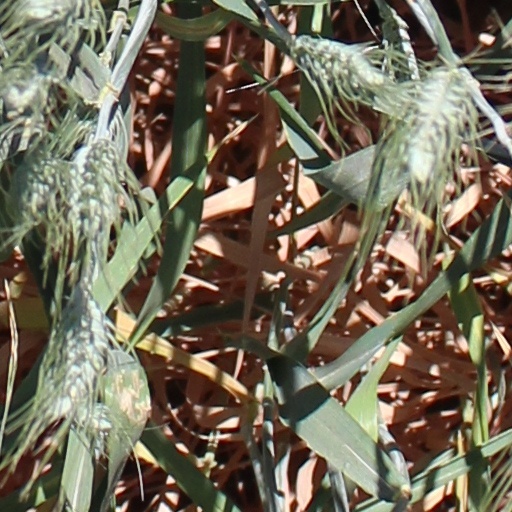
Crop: wheat